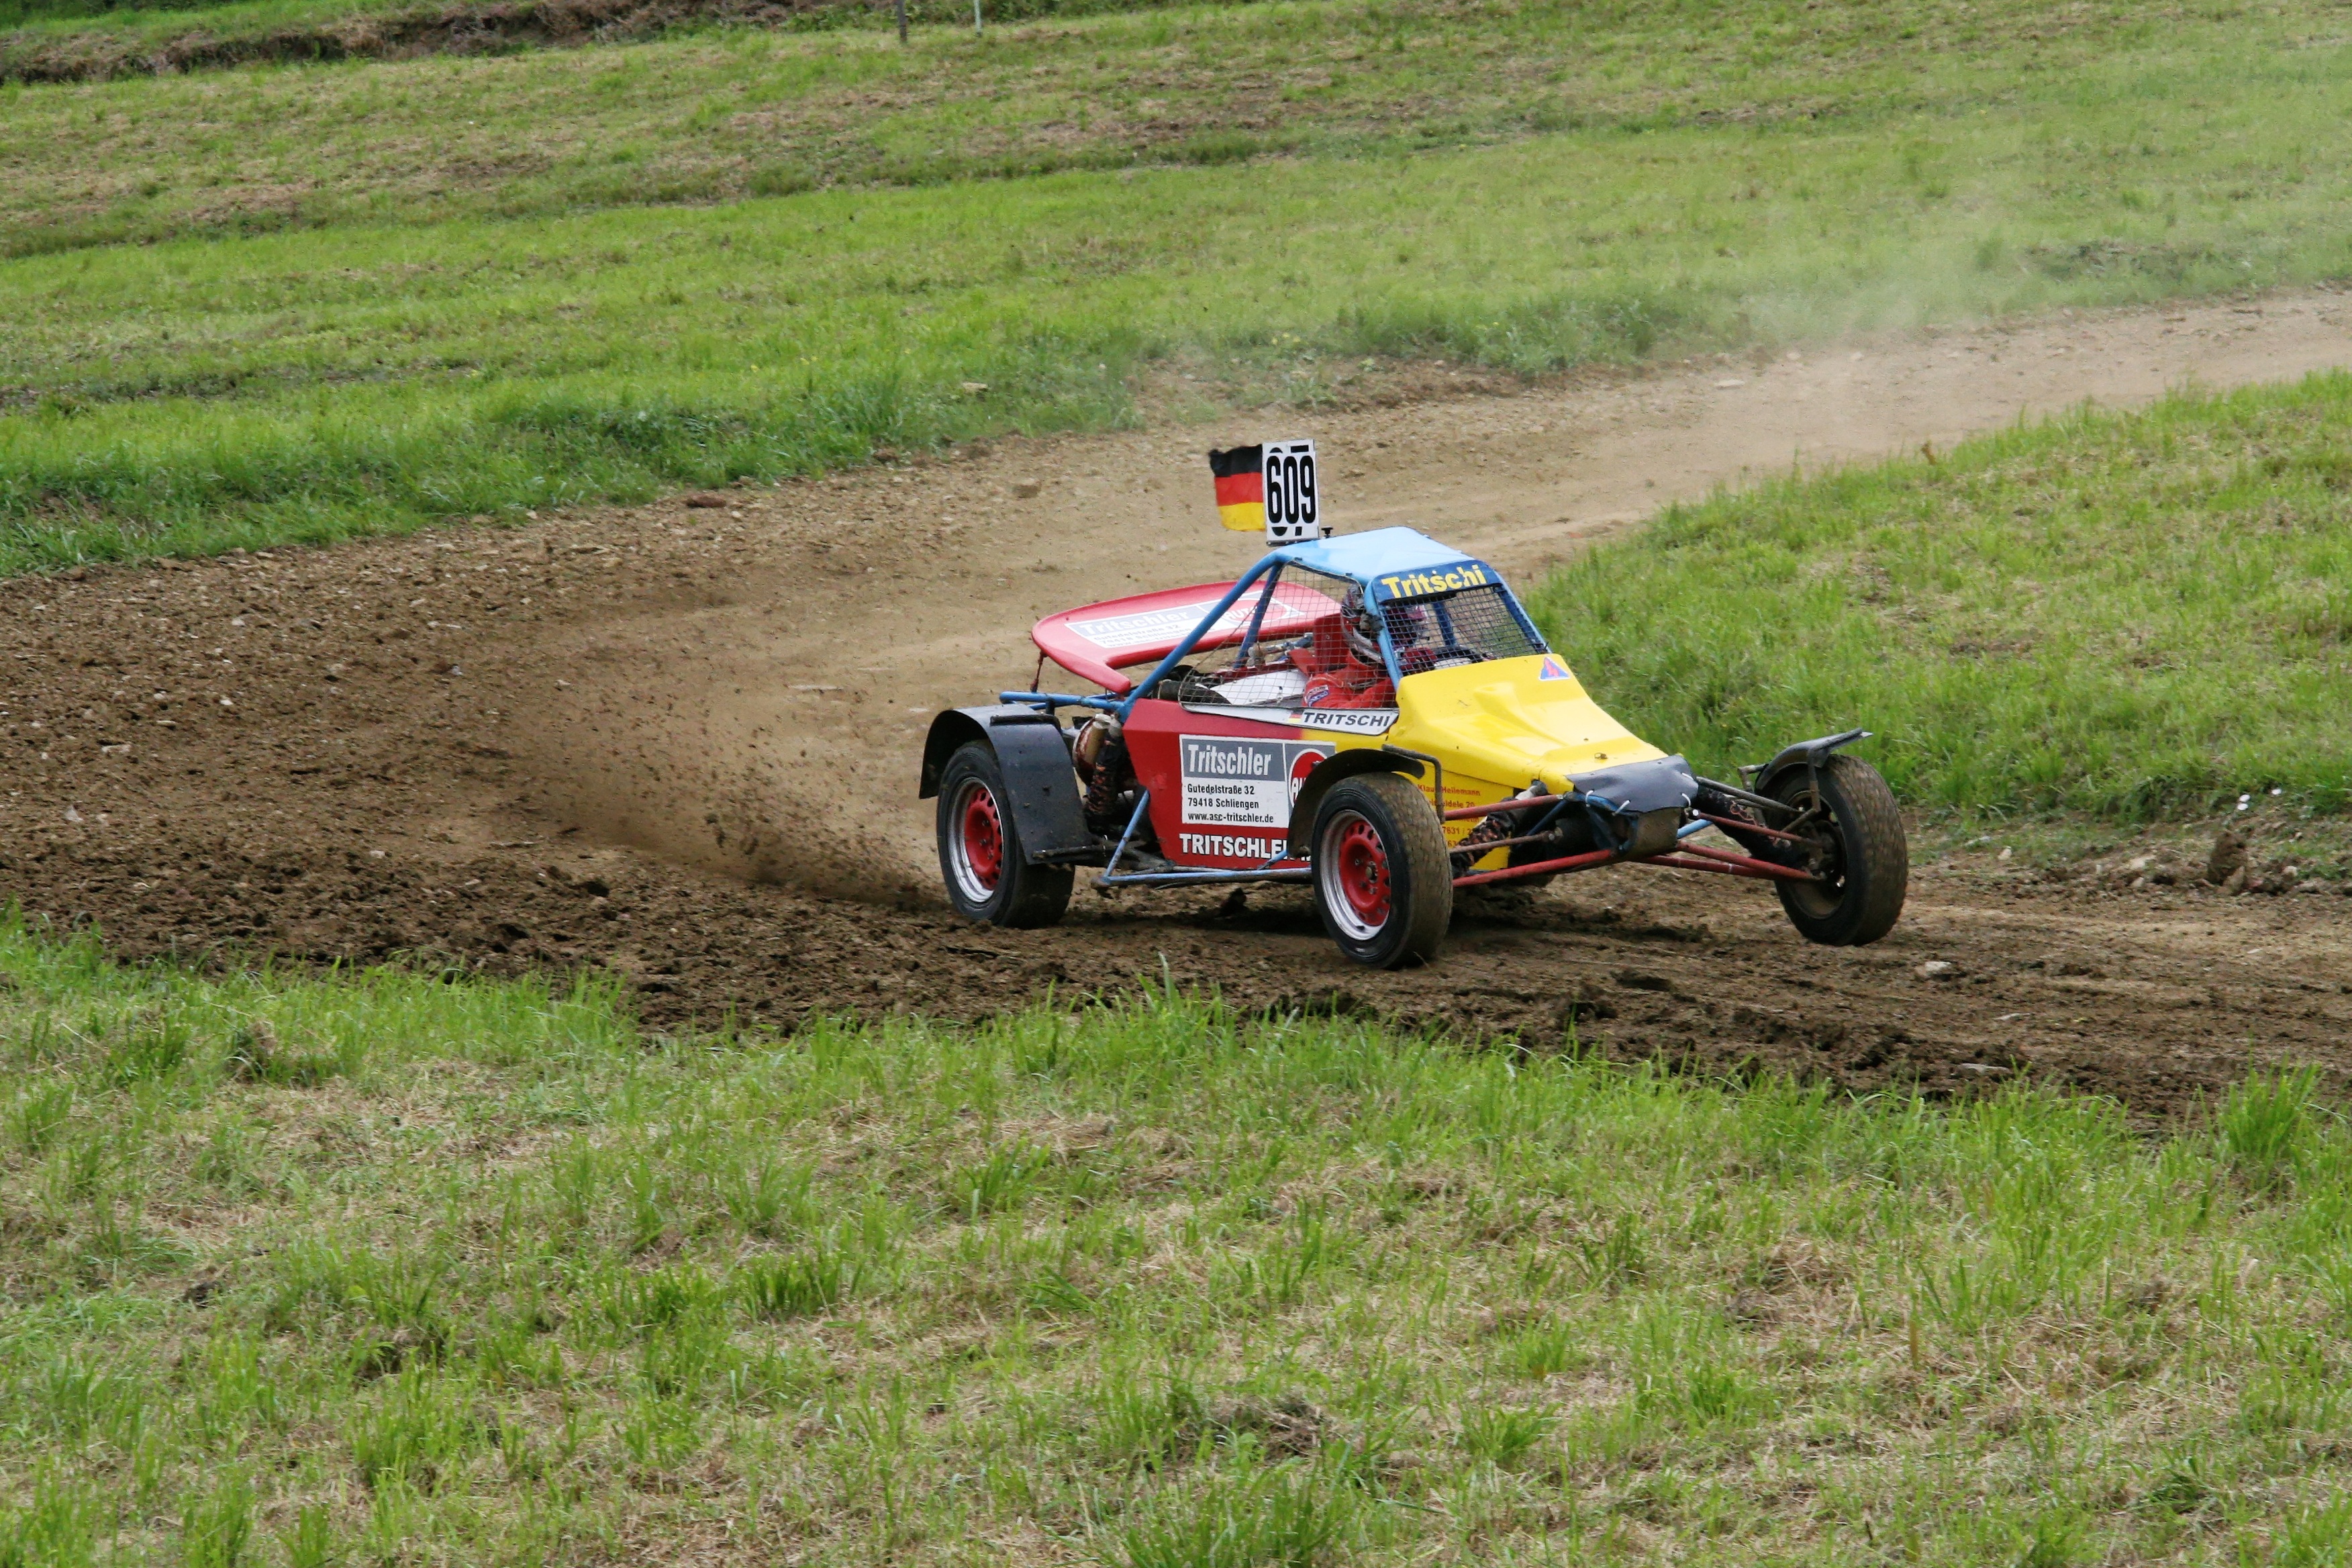
field, vehicle, mud, soil, auto, speed, automotive, race, sports, racing, race track, rally, motorsport, racing car, car racing, all terrain vehicle, auto racing, autocross, off roading, dirt track racing, off road racing